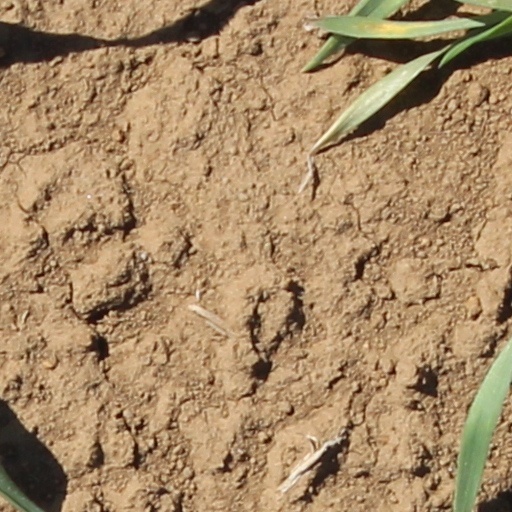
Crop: wheat